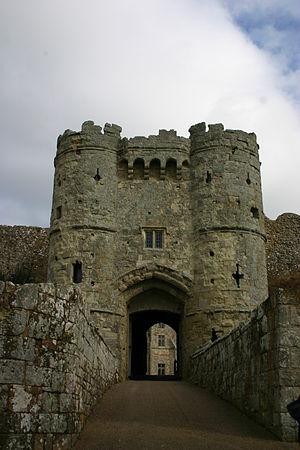
Richard de Reviers, fut un baron anglo-normand, qui a peut-être accompagné Guillaume le Conquérant dans sa conquête de l'Angleterre en 1066. Il était seigneur de Reviers, de Vernon et de Néhou en Normandie, et lord de Plympton, Christchurch et Carisbrooke en Angleterre.
Cette liste non exhaustive répertorie les principaux châteaux en Angleterre, au Royaume-Uni.
La famille de Reviers, qui tient son nom du village de Reviers dans le Calvados, est une famille de moyenne importance du baronnage normand et anglo-normand. La famille tient le titre de comte de Devon à partir de 1140, et la branche anglo-normande s'éteint en 1293.